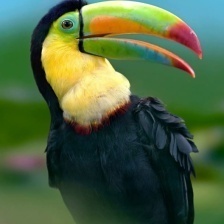
Species: TOUCHAN
Scientific name: RAMPHASTIDAE
ImageNet parent category: toucan